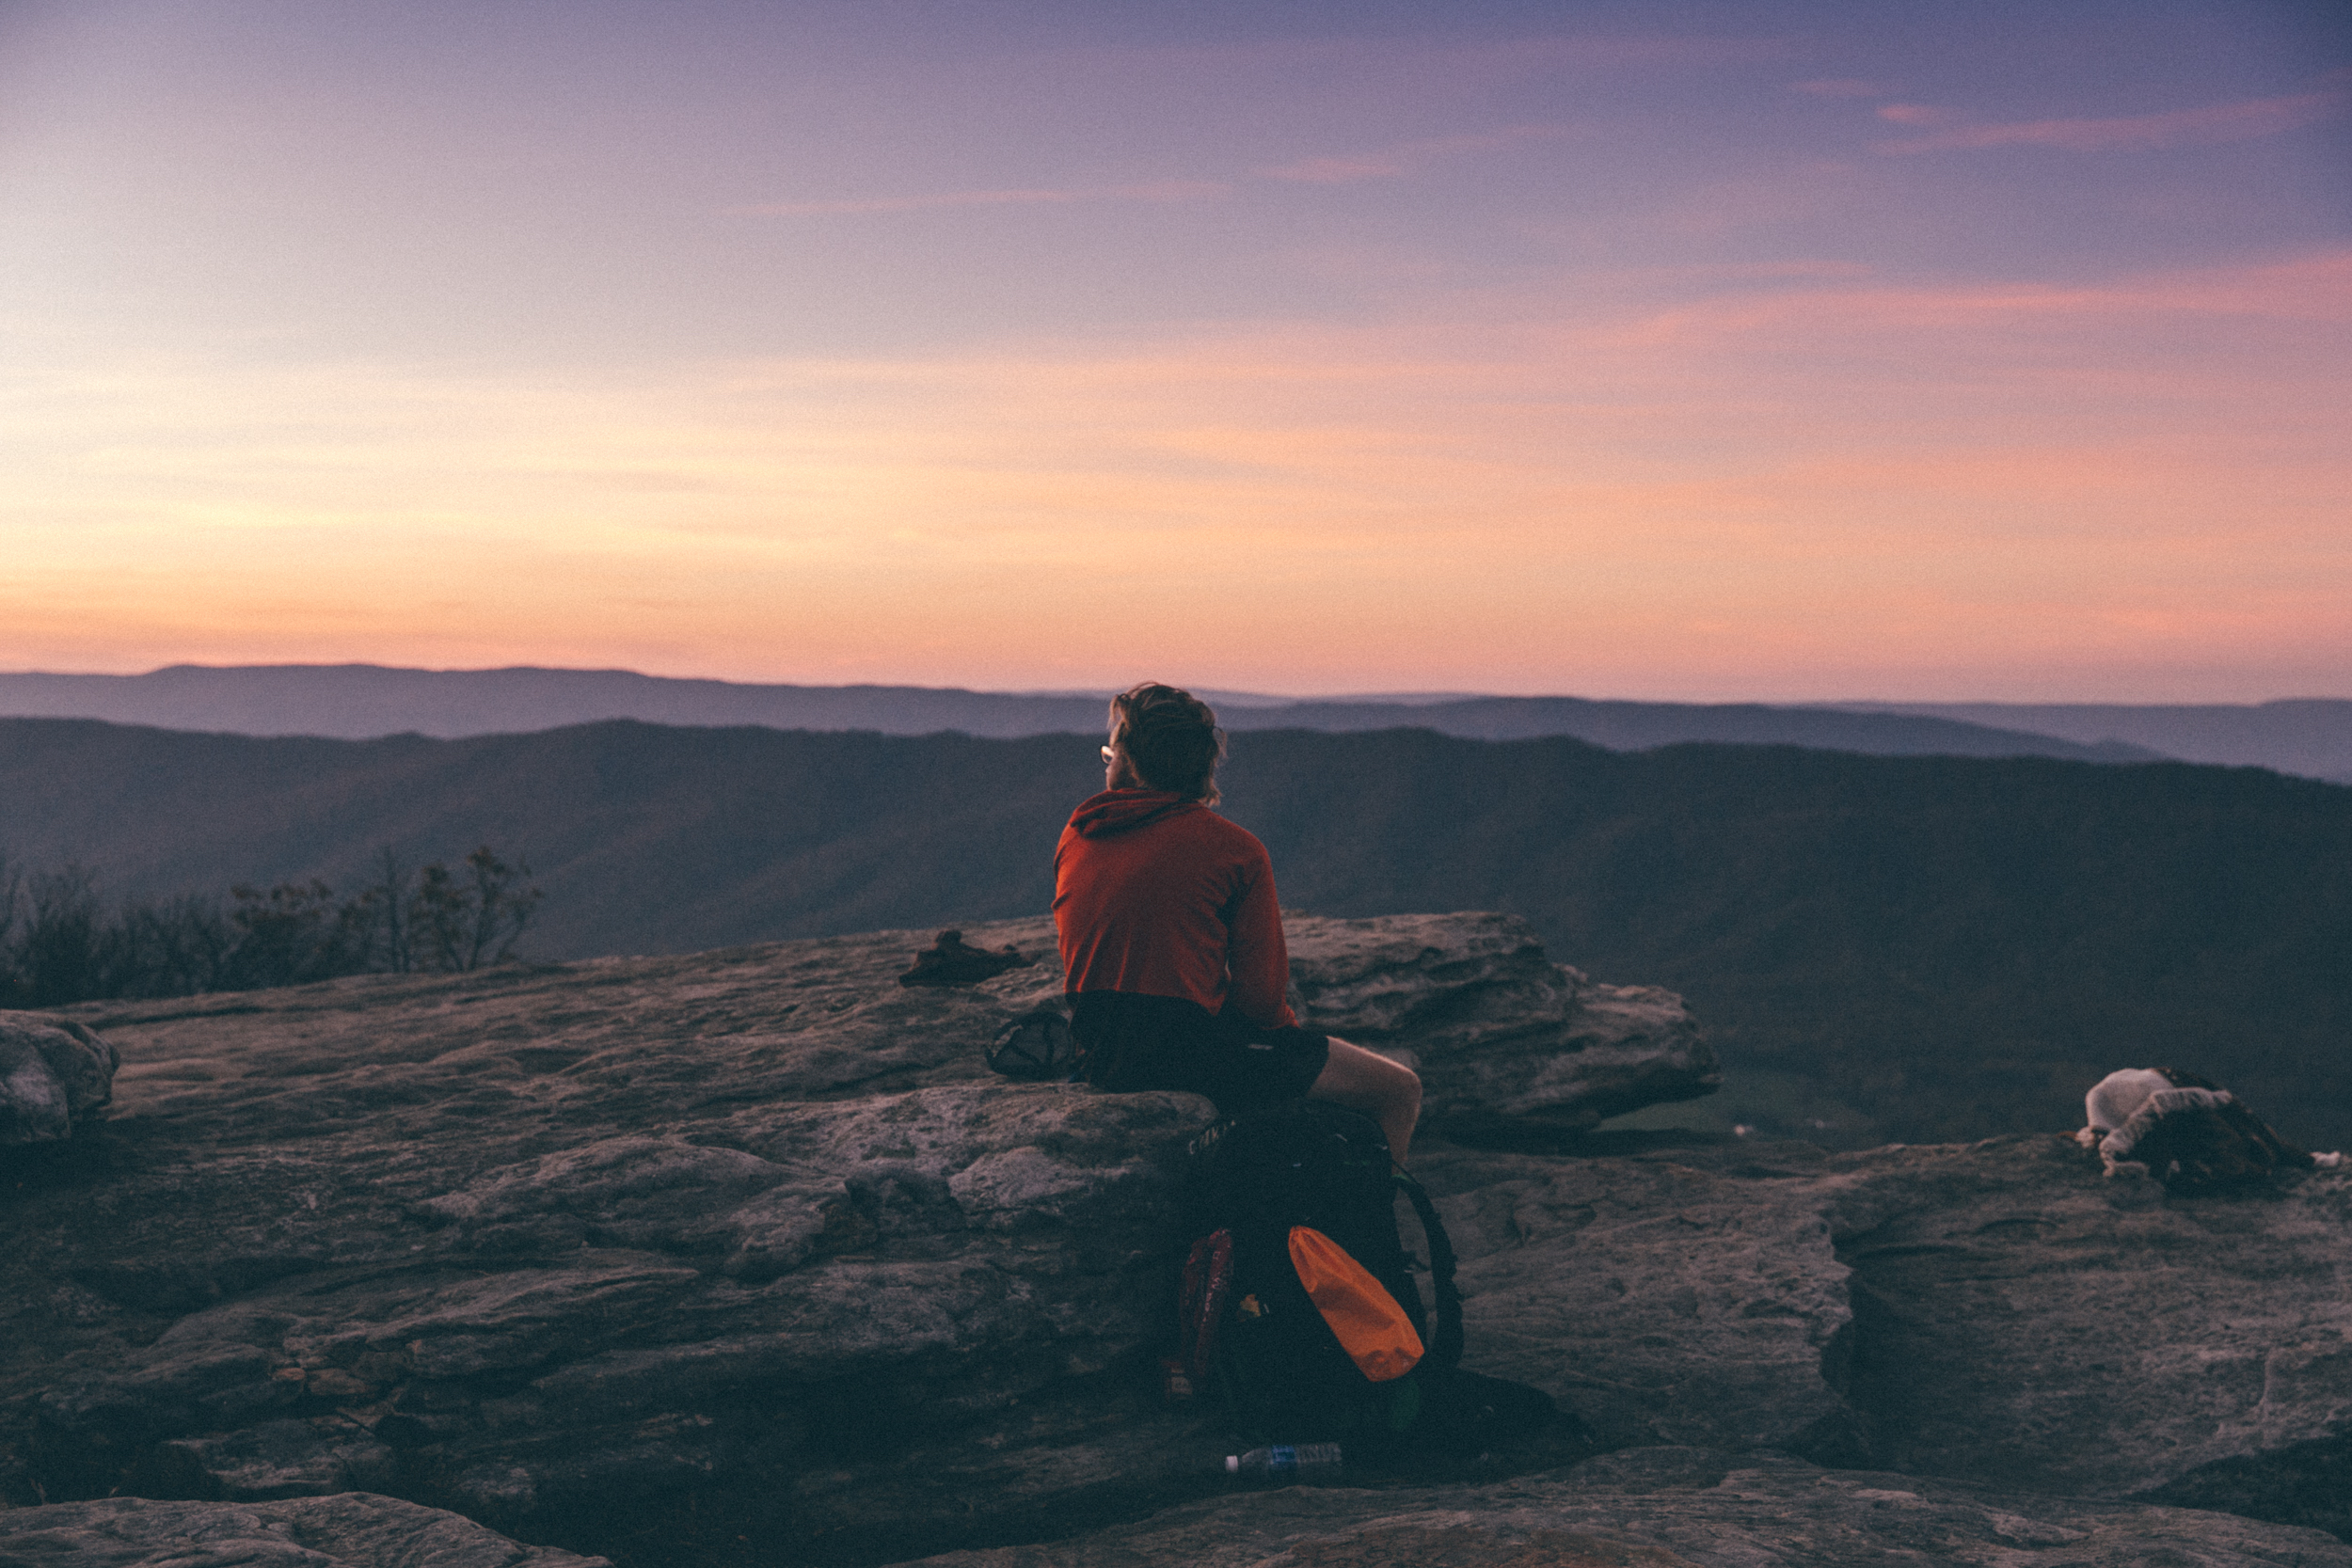
rock, wilderness, person, mountain, sunrise, sunset, morning, hill, adventure, dawn, dusk, evening, sitting, extreme sport, terrain, summit, sit, mountaineering, sat, mountainous landforms